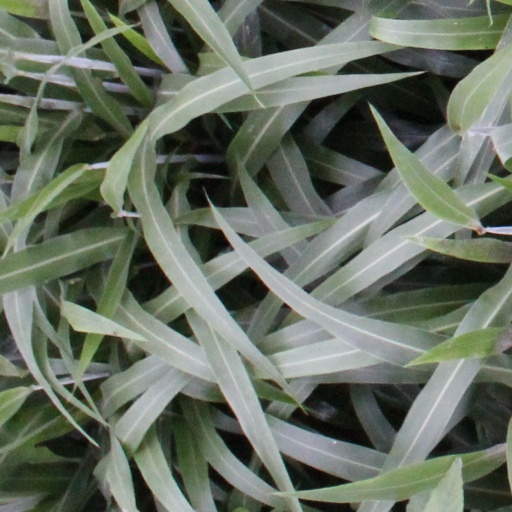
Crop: sorghum